Nix on Dames

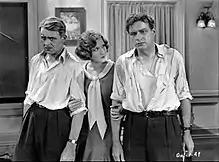

Nix on Dames is a 1929 American sound (All-Talking) pre-Code comedy film directed by Donald Gallaher and written by Maude Fulton and Frank Gay. The film stars Mae Clarke, Robert Ames, William Harrigan, Maude Fulton, George MacFarlane and Frederick H. Graham. The film was released on November 24, 1929, by Fox Film Corporation.